Women in Argentina

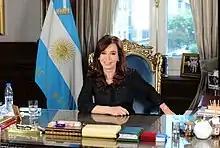
Former President of Argentina Cristina Fernández is a woman. She had served two full-terms as President

The status of women in Argentina has changed significantly following the return of democracy in 1983; and they have attained a relatively high level of equality. In the Global Gender Gap Report prepared by the World Economic Forum in 2009, Argentine women ranked 24th among 134 countries studied in terms of their access to resources and opportunities relative to men. They enjoy comparable levels of education, and somewhat higher school enrollment ratios than their male counterparts. They are well integrated in the nation's cultural and intellectual life, though less so in the nation's economy. Their economic clout in relation to men is higher than in most Latin American countries, however, and numerous Argentine women hold top posts in the Argentine corporate world; among the best known are María Amalia Lacroze de Fortabat, former CEO and majority stakeholder of Loma Negra, the nation's largest cement manufacturer, and Ernestina Herrera de Noble, director of Grupo Clarín, the premier media group in Argentina.